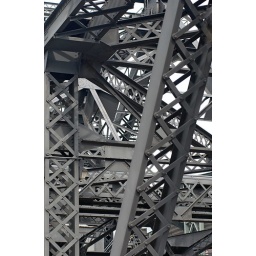
the 3rd street bridge over china basin - south beach / mission bay, san francisco, california